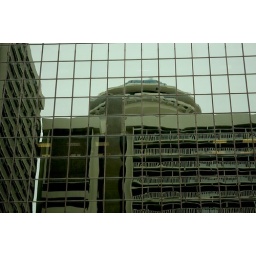
The Hyatt reflects in the windows of the Coastal States building across the street.